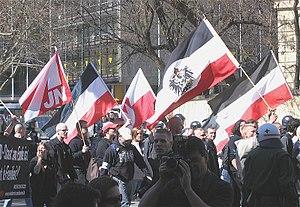
Le terme extrême droite est employé pour classer des mouvements, des organisations et des partis politiques historiquement disposés à l'extrême droite des hémicycles parlementaires. La question de sa délimitation suscite le débat, surtout celle de ses « invariants », mais plusieurs usages en sont distingués.
Le drapeau de l'Allemagne est le drapeau civil, le drapeau d'État et le pavillon marchand de la république fédérale d'Allemagne. C'est un drapeau tricolore composé de trois bandes horizontales égales aux couleurs nationales de l'Allemagne : noir, rouge et or.